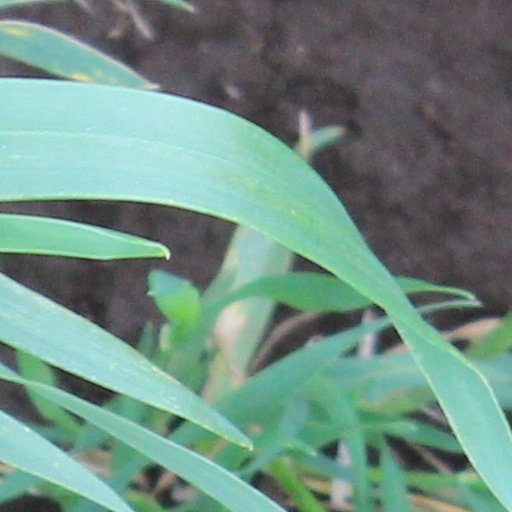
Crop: wheat